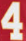
Number: 4